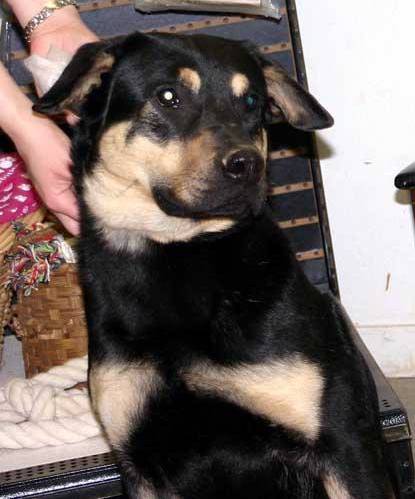
Label: dog